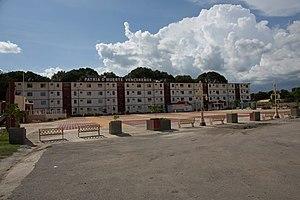
Niceto Pérez est une ville et une municipalité de Cuba dans la province de Guantánamo.